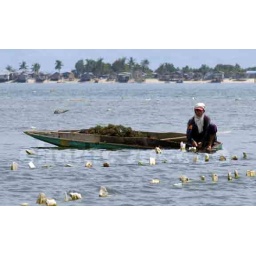
C2 03-12-08///A fisherman plants seaweeds in the coast of Zambonga City. PHOTO BY CHARLIE SACEDA